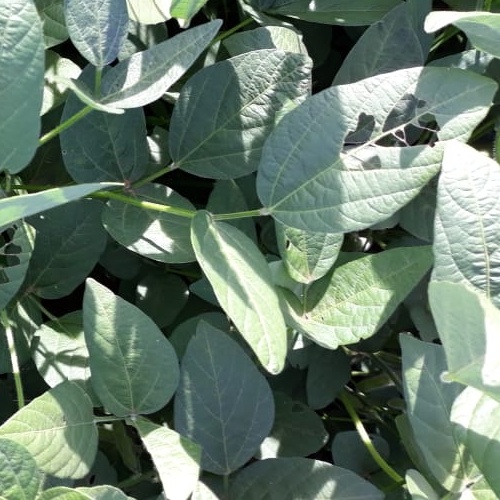
Label: Caterpillar